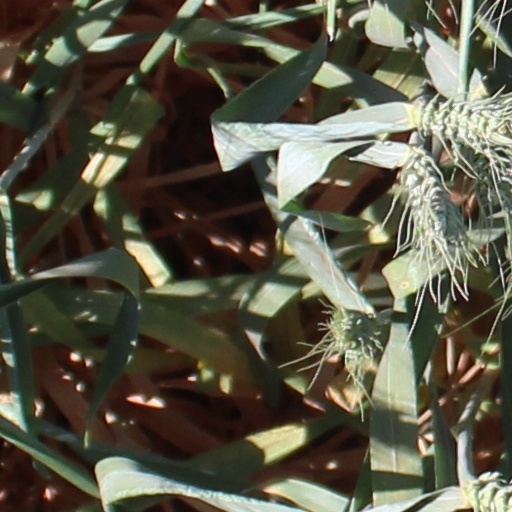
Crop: wheat